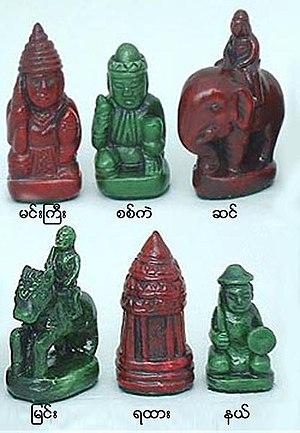
Pièces de sit-tu-yin.
Le sit-tu-yin, également appelés échecs birmans, est une variante du jeu d'échecs qui est un descendant direct du chaturanga indien qui date du premier millénaire après Jésus-Christ. Sit signifie armée ou guerre en birman ; le mot sittuyin peut être traduit par représentation des quatre composantes de l'armée à savoir les chars, l'éléphanterie, la cavalerie et l'infanterie.